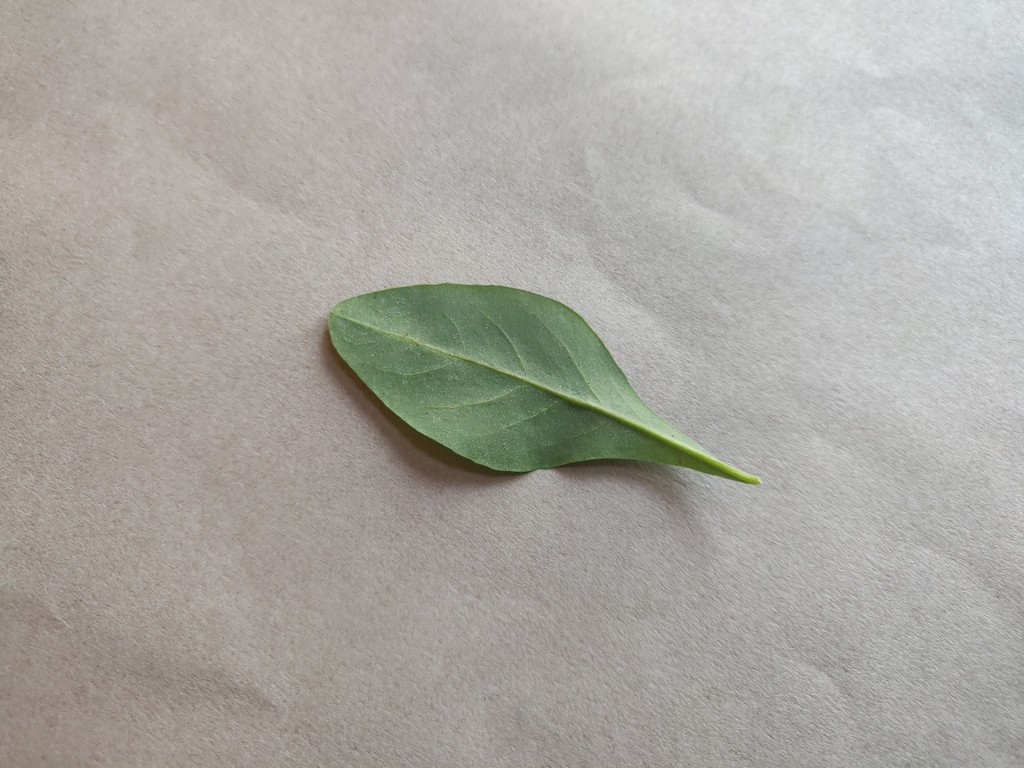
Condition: Healthy
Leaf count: single
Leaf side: back